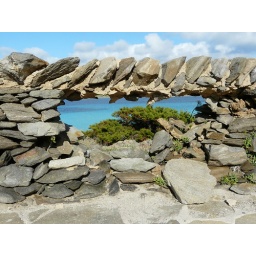
rock's wall in front of La Pelosetta beach